Saint Theresa's College of Quezon City

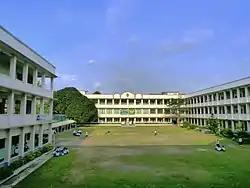
St. Theresa's College Quezon City High School Department

The campus features a library, the Instructional Media Center, Biology laboratory, Chemistry laboratory, Physics laboratory, computer laboratories, High School Chapel, cooking rooms, sewing room, canteen and cafeteria, clinic and the covered court.